Princeton Theological Seminary

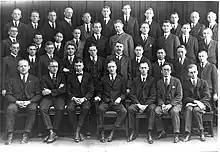

In response to the increasing influence of theological liberalism in the 1920s and the fundamentalist–modernist controversy at the institution, several theologians left to form the Westminster Theological Seminary under the leadership of J. Gresham Machen.